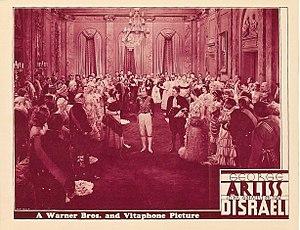
Disraeli est un film américain réalisé par Alfred E. Green, sorti en 1929.